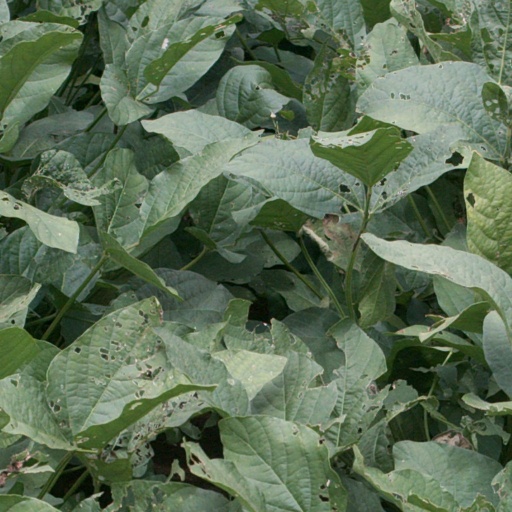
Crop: soybean